Culture of Uruguay

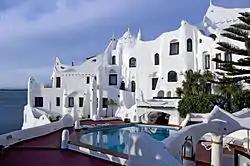
The Casapueblo, one of Carlos Páez Vilaró most famous art piece

The culture of Uruguay is diverse since the nation's population is one of multicultural origins. Modern Uruguayan culture and lifestyle are heavily influenced by European traditions, due to the contributions of large numbers of immigrants who arrived in the country from the 19th century onwards, especially from Italy and Spain.